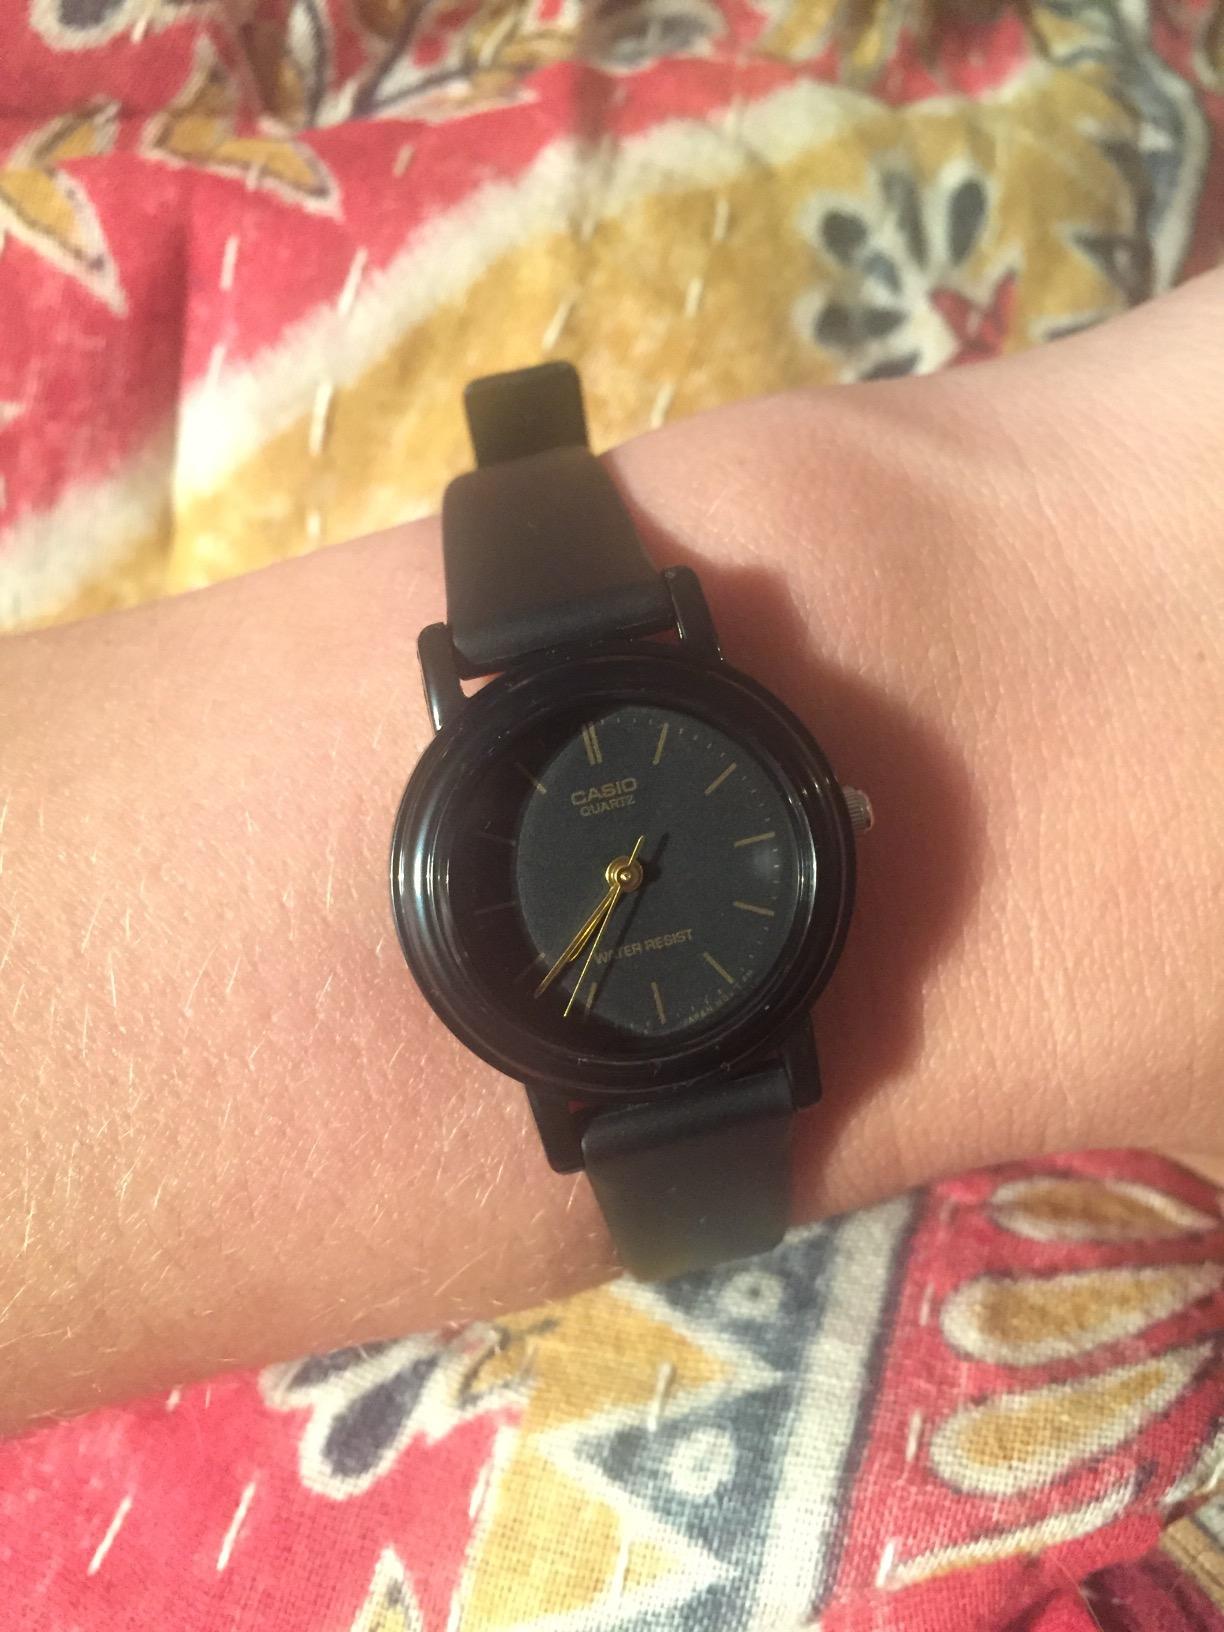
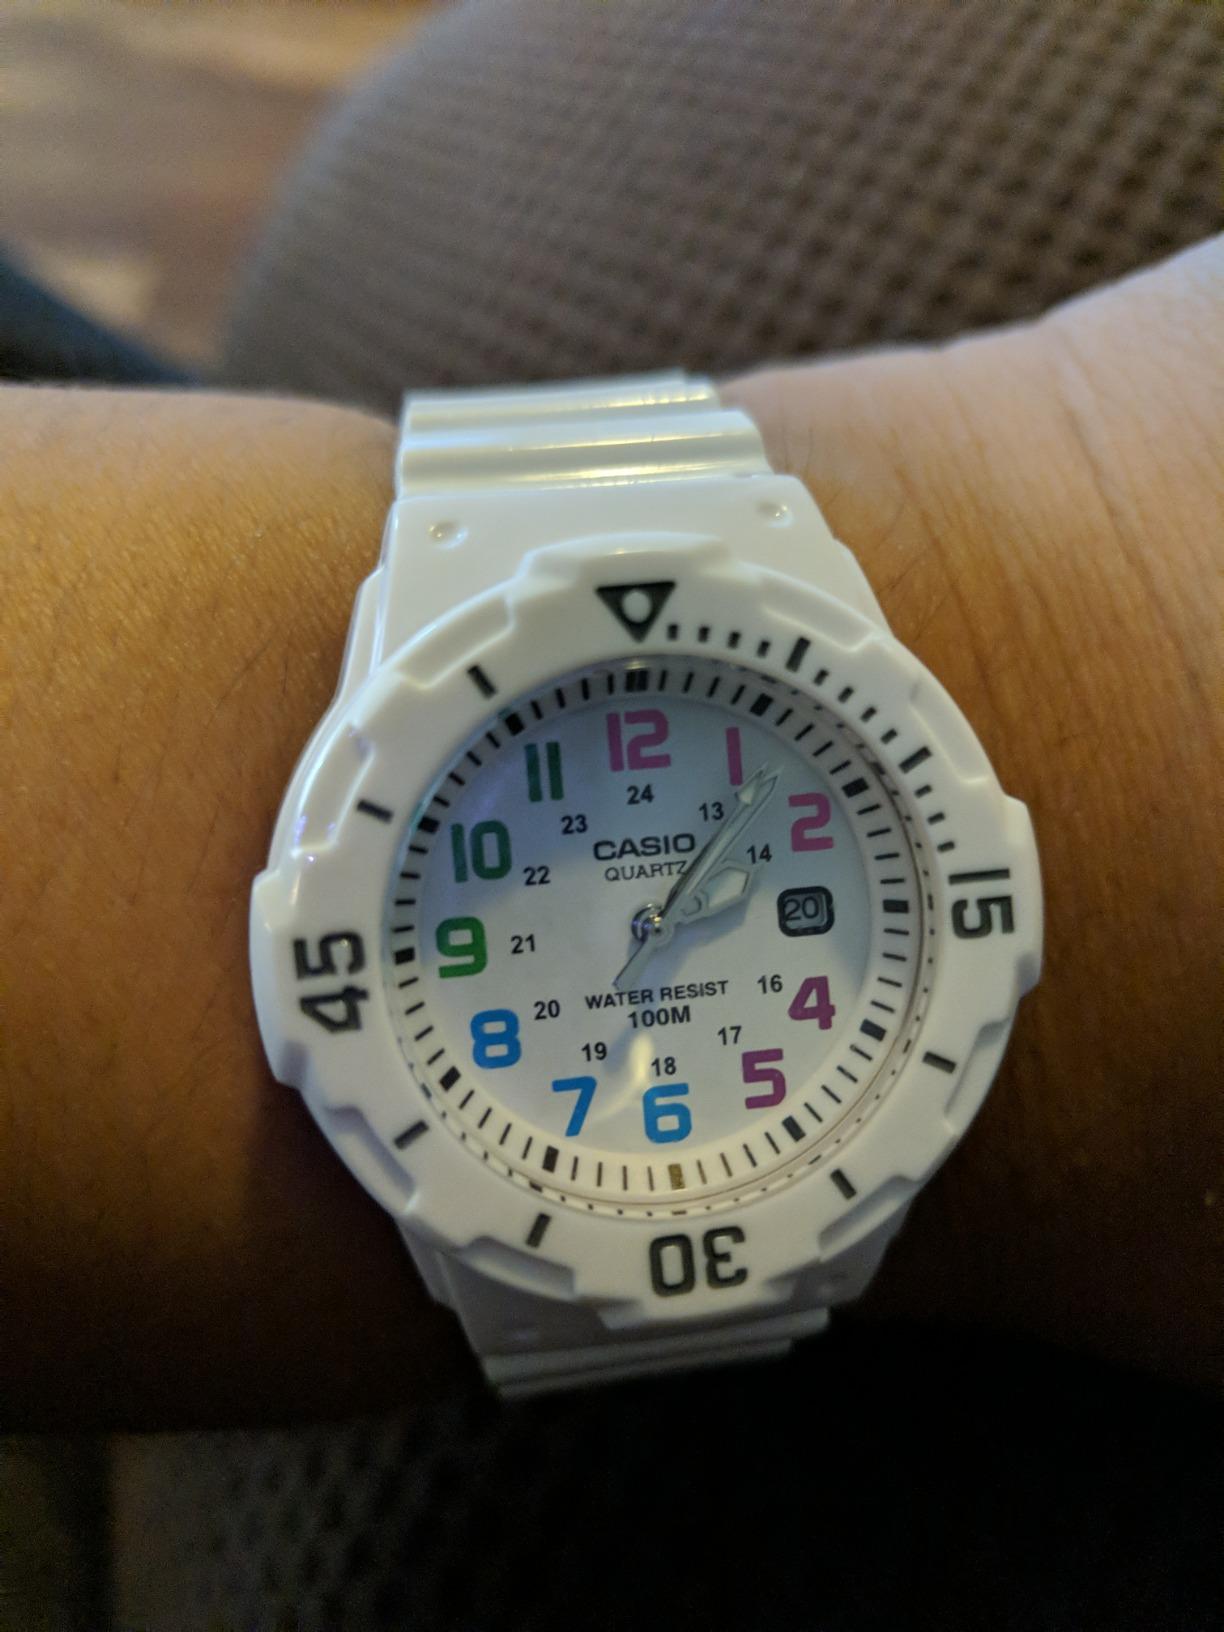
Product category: accessories_watch
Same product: no